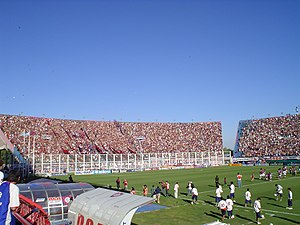
San Lorenzo de Almagro
Club Atlético San Lorenzo de Almagro er en argentinsk fodboldklub fra hovedstaden Buenos Aires. Klubben spiller i landets bedste liga, Primera División de Argentina, og har hjemmebane på stadionet Estadio Pedro Bidegain. Klubben blev grundlagt den 1. april 1908, og har siden da vundet adskillige titler, blandt andet 10 argentinske mesterskaber og Copa Sudamericana.